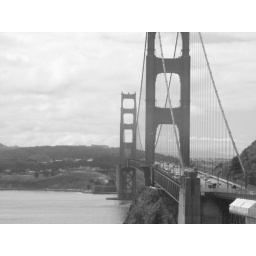
so this picture was taken in black and white unknowingly...honest mistake, that made it an even better photo